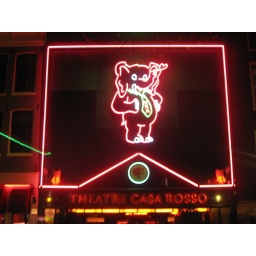
an elephant on a building in the red light district, approximating ejaculation with his trunk.